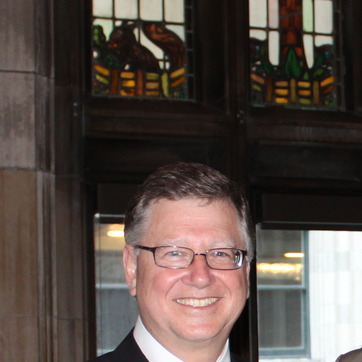
Material: hair